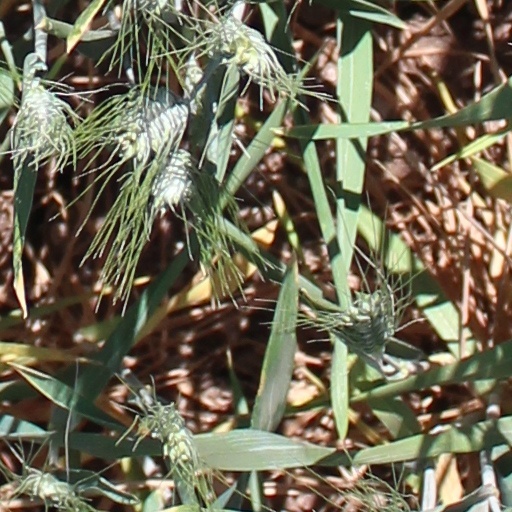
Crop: wheat